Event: Nepal Earthquake
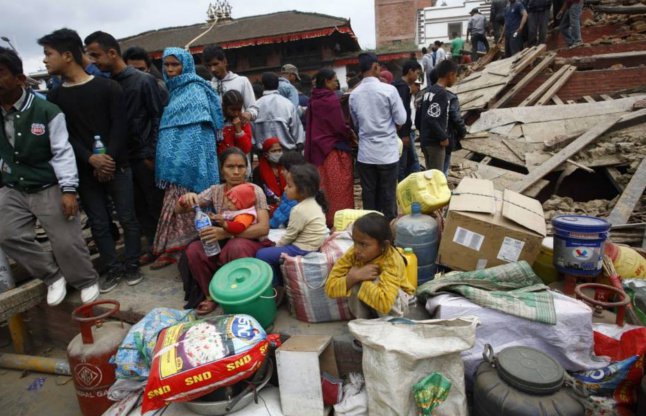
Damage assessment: damage